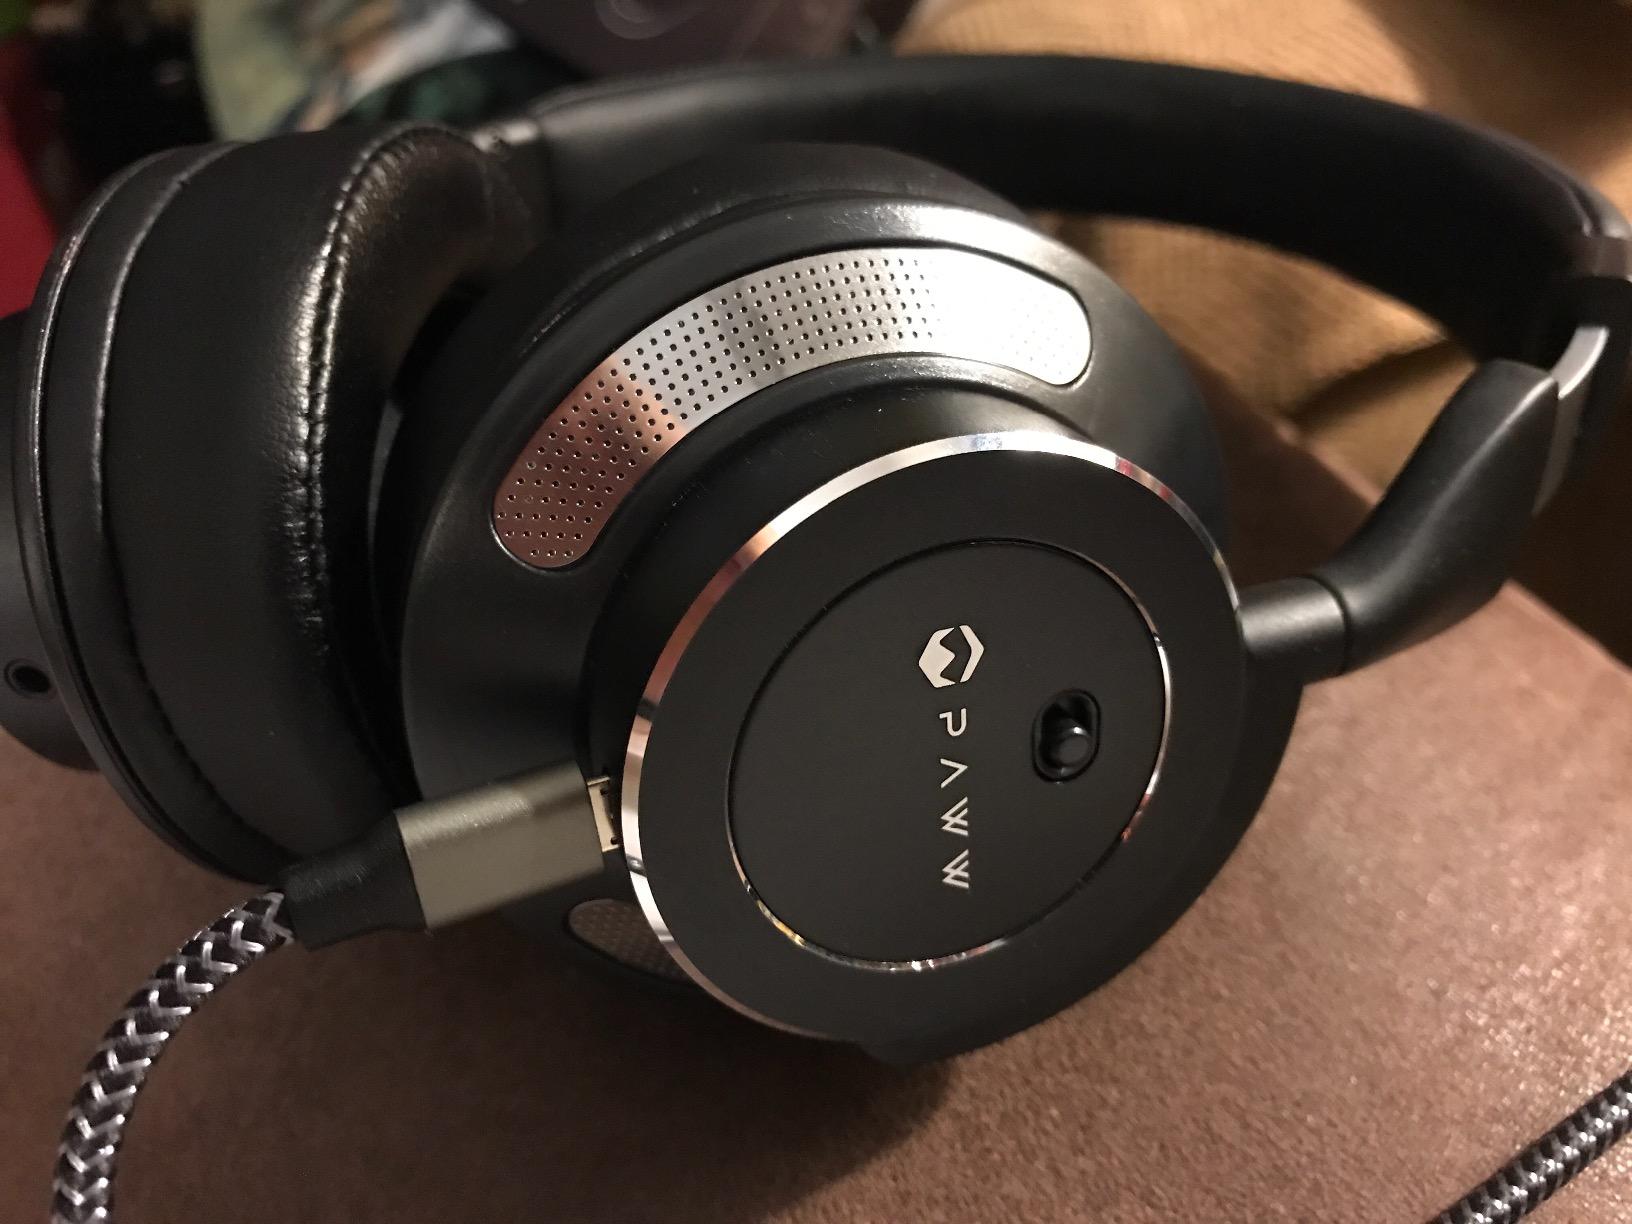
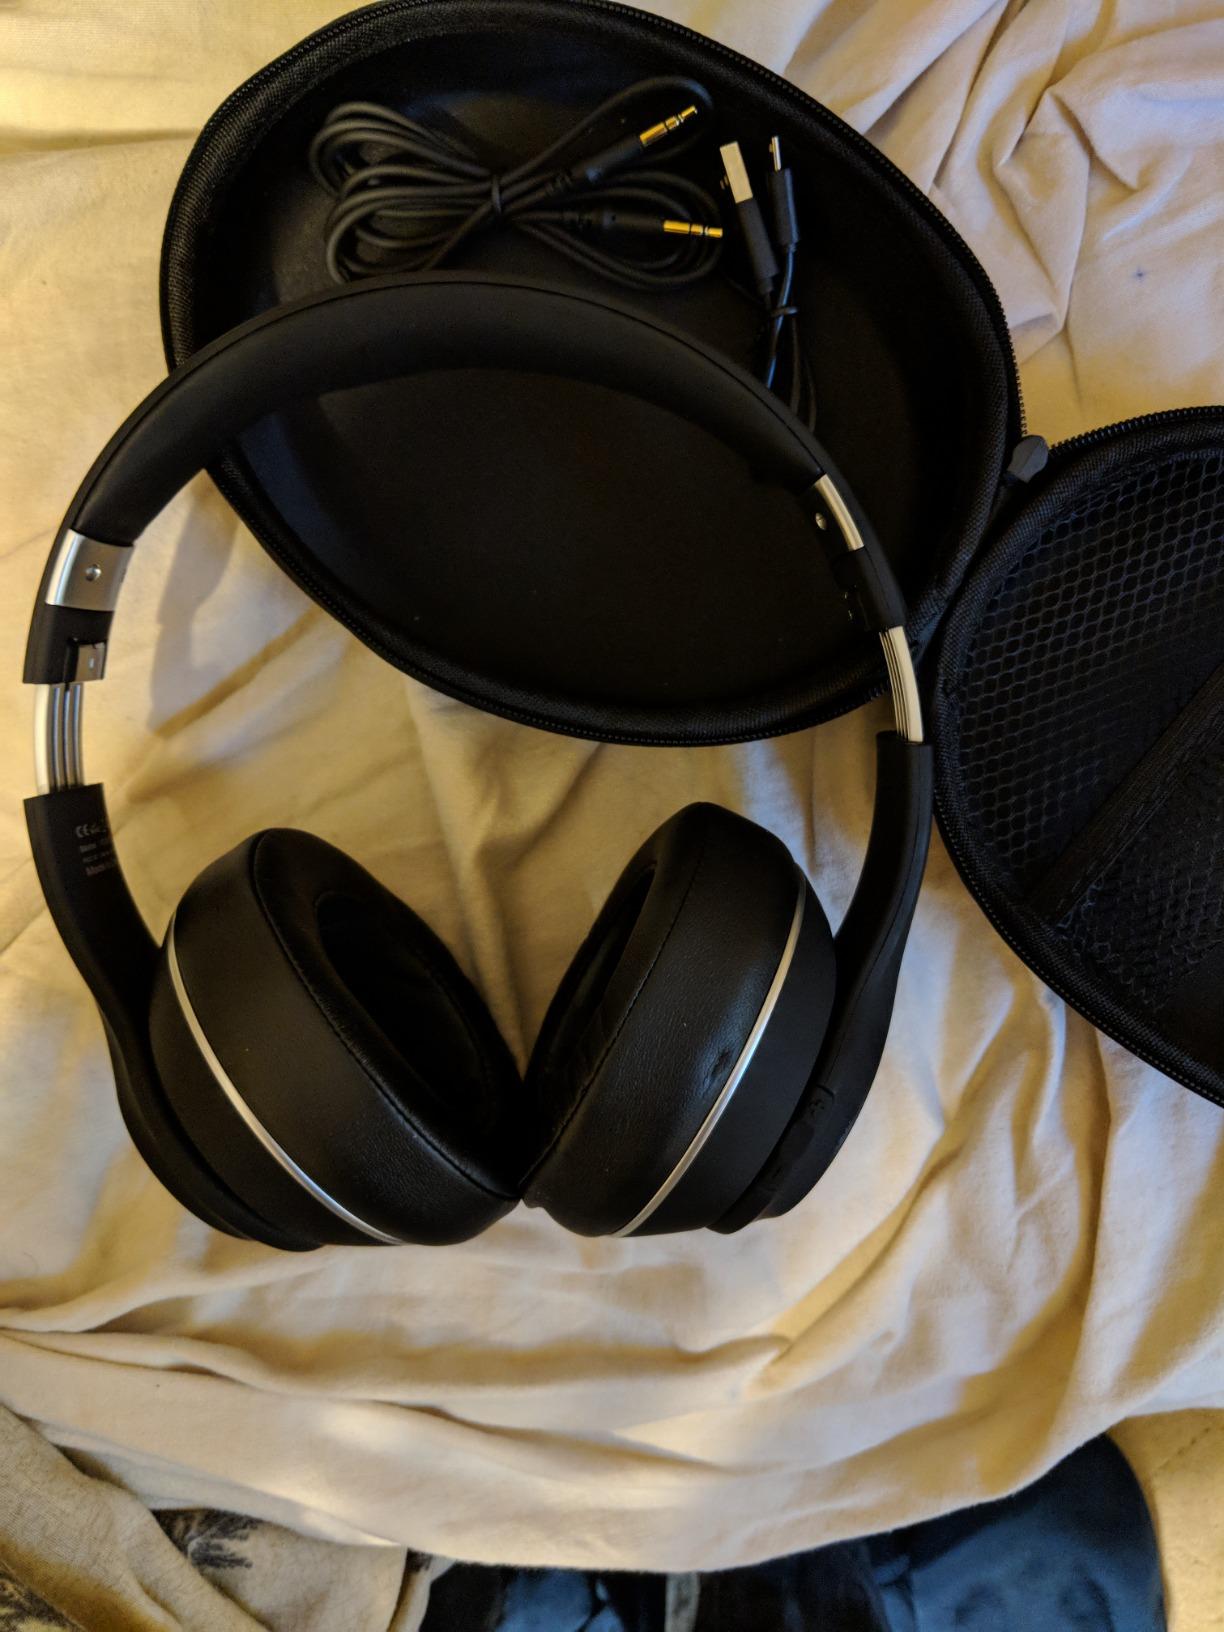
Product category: headphones
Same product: no